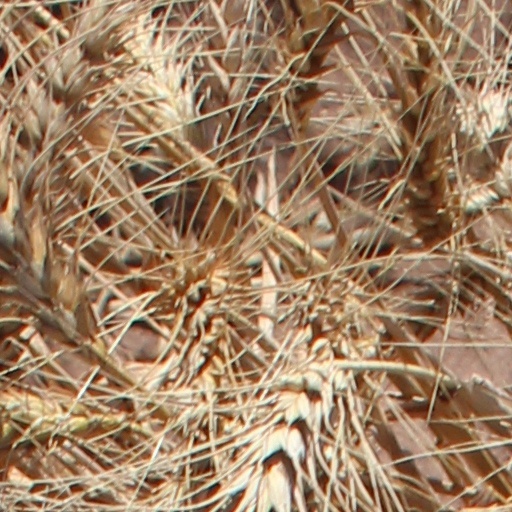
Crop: wheat